Ciudad Guayana

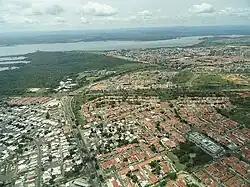
Puerto Ordaz City view from sky

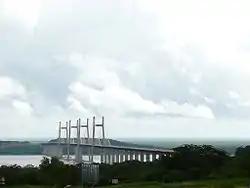
Orinokia bridge

Puerto Ordaz is criss-crossed from north to south and east to west by numerous avenues. Some of them are: